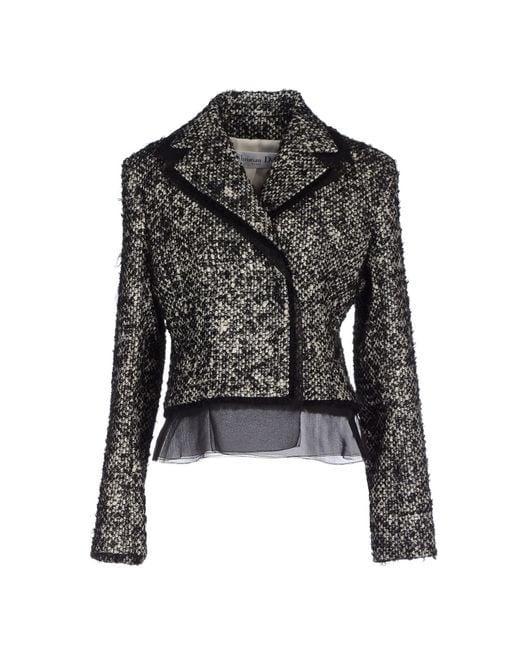
Schimmernde graue Partyjacke für Damen